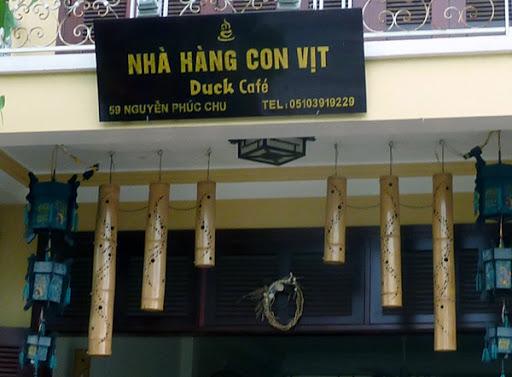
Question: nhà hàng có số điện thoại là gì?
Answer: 05103919229